2018 Asian Games

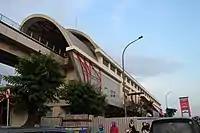
Ampera LRT Station, one of 13 stations of Palembang LRT

As part of the Games preparation, the construction of the Jakarta MRT and Jakarta LRT was accelerated, though neither were ready for general commercial operation at the time of the opening ceremonies. A line of Jakarta LRT connected the Velodrome at Rawamangun in East Jakarta to the Kelapa Gading district of North Jakarta, connecting the Velodrome with the Equestrian Park slightly to the north. City bus operator Transjakarta added 416 buses to serve the officials, and also provide free rides on selected days during the Games.